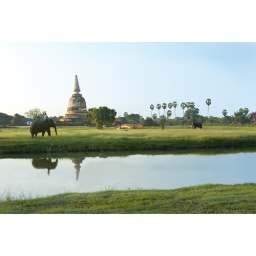
091 elephants in a green field--Ayuthaya , Thailand